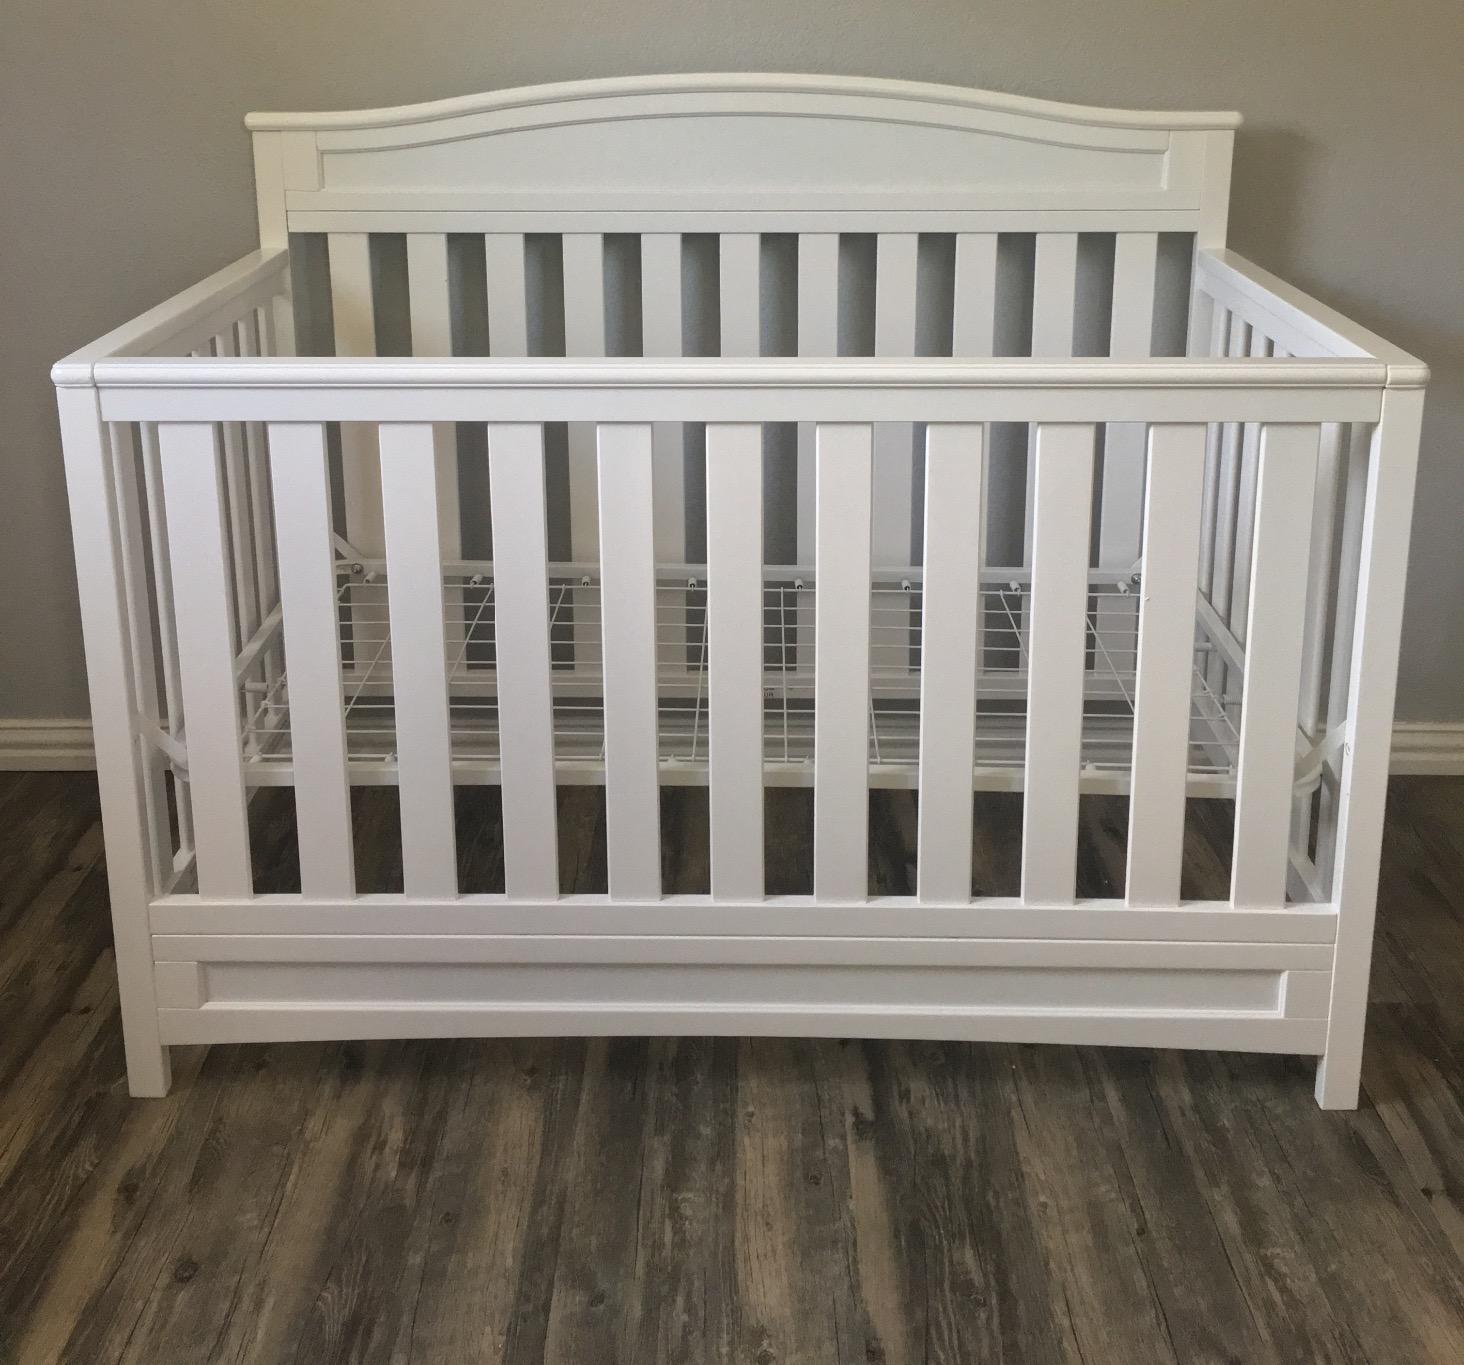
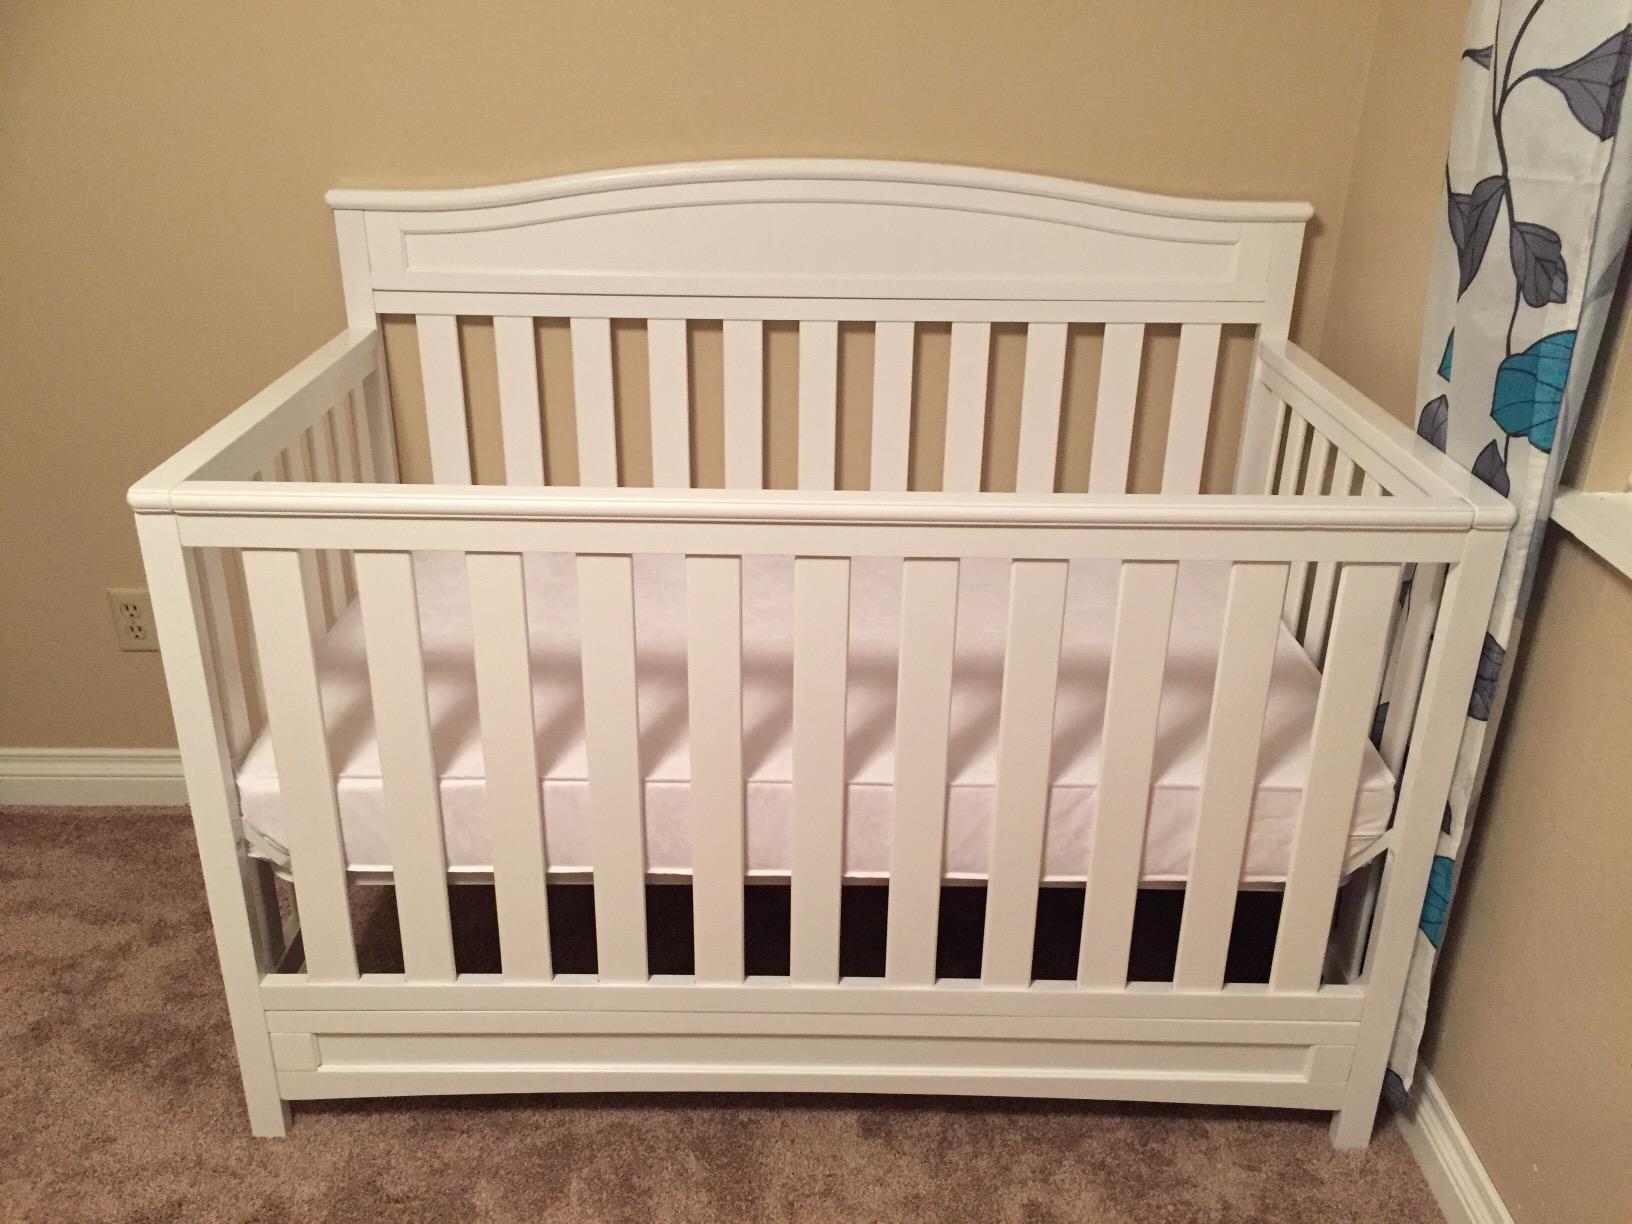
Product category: products_crib
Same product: yes